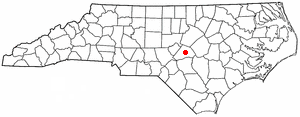
La ville de Lillington est le siège du comté de Harnett, situé en Caroline du Nord, aux États-Unis.